Ochota massacre

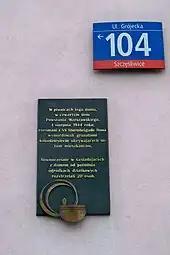
A memorial plaque on the wall of 104 Grójecka Street, where scores of people were killed with grenades in the basement and twenty people were shot in the back yard on 4 August 1944

On 5 August, due to the ever-growing number of people being expelled from their homes, the Germans decided to create a transitional camp in Ochota where people could be gathered prior to being transported to the transit camp ("Durchgangslager") in Pruszków, outside Warsaw. The transitional camp was located in the area of a former vegetable market called Zieleniak (today the area of Hale Banacha). Between 10 and 20,000 inhabitants of the Ochota district and its neighbouring areas were rounded up by the evening of 5 August.